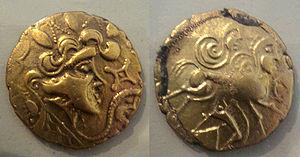
Cet article a pour vocation de servir d'index des peuples celtes ou à caractère celtique.
Le Léon ou pays du Léon, bro Leon en breton, est une ancienne principauté de Basse-Bretagne, patrie des Léonards, Leoniz en breton. Il forme la pointe nord-ouest du Finistère, dont Brest, avec plus de trois-cent-mille habitants, est aujourd'hui l'agglomération principale. Il doit à sa géographie d'avoir conservé un particularisme linguistique et culturel.